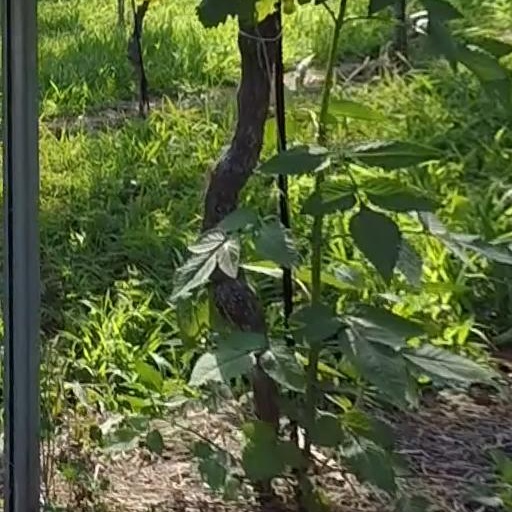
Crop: grape